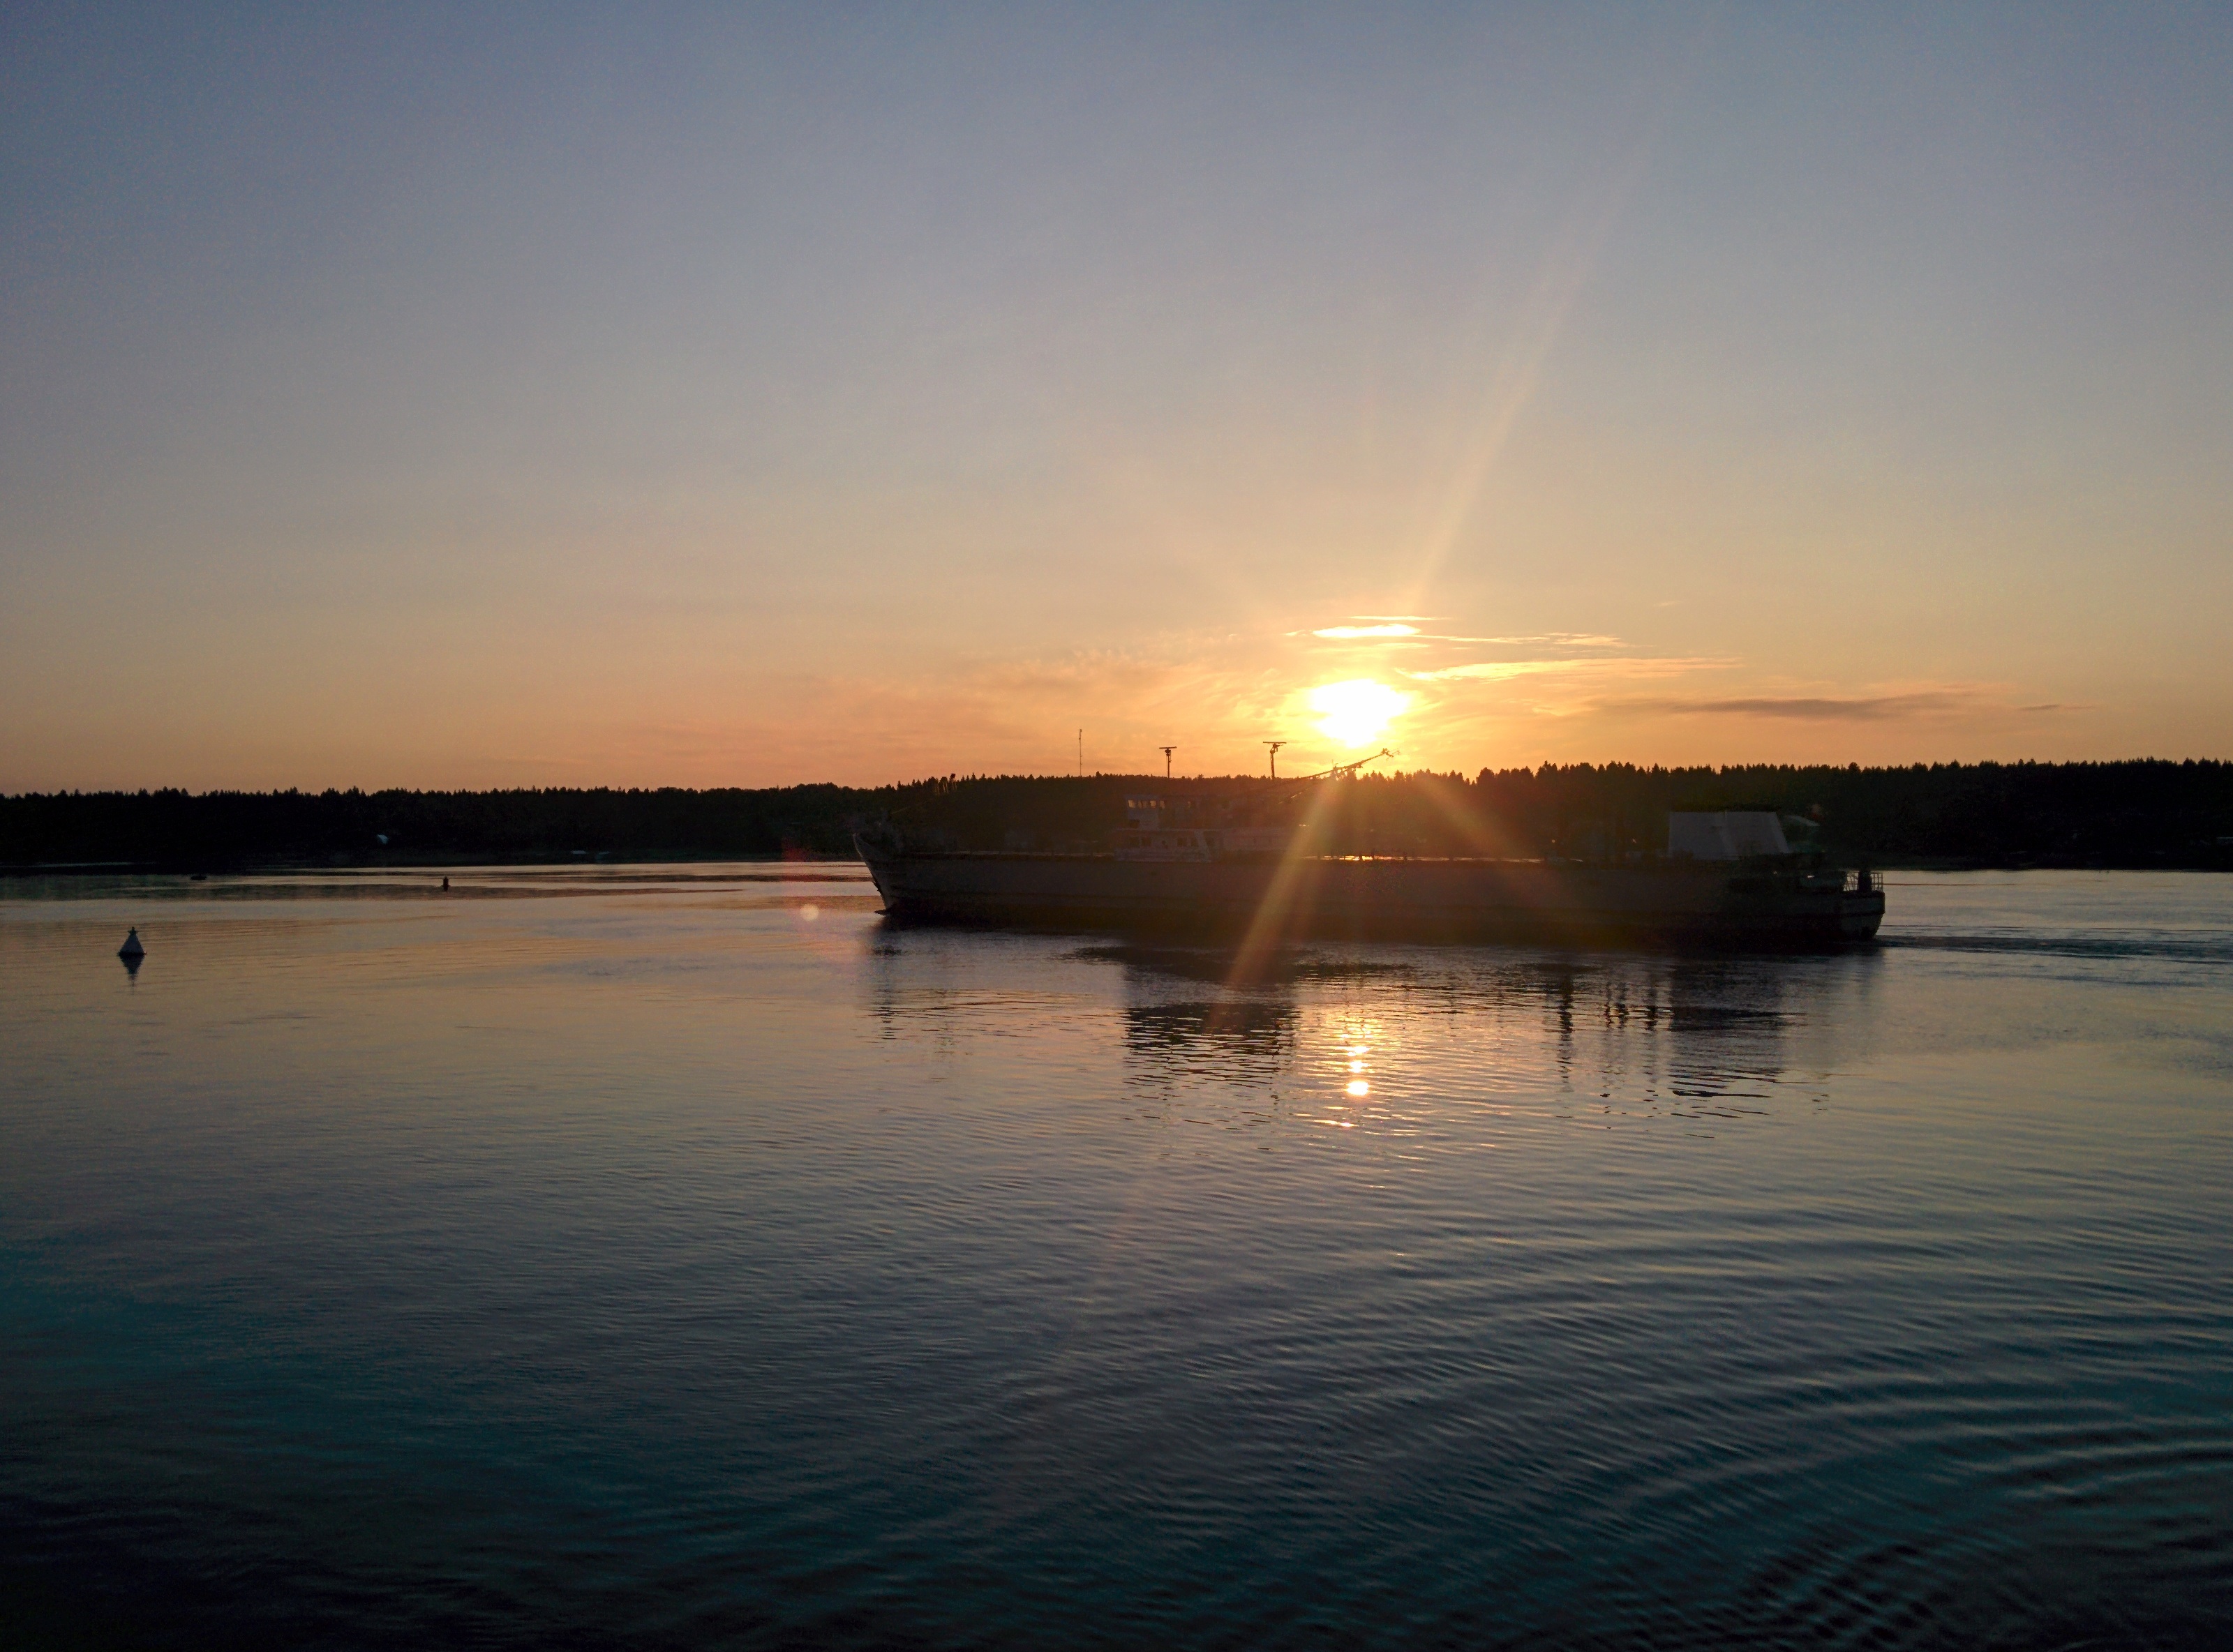
sea, ocean, horizon, sun, sunrise, sunset, sunlight, morning, lake, dawn, dusk, evening, reflection, bay, afterglow